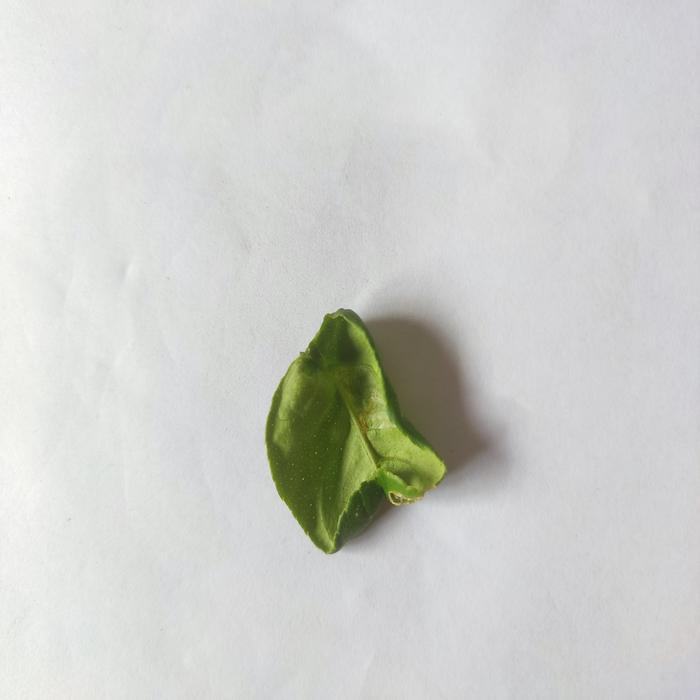
Crop: Lemon
Leaf condition: Leaf_Curl